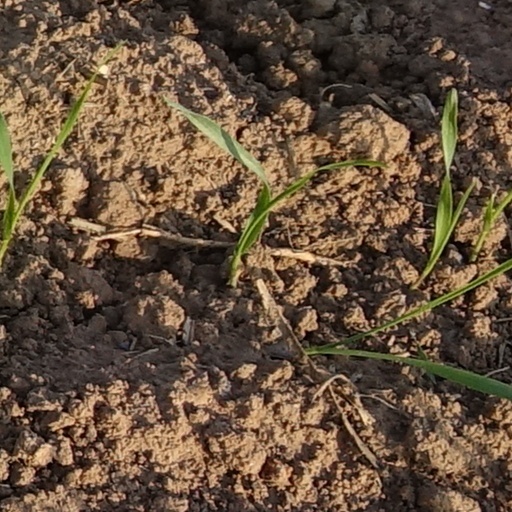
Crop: wheat